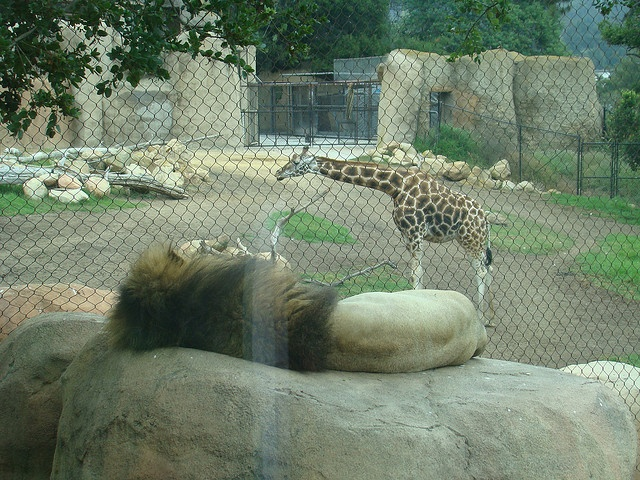
A giraffe stands next to the pen of a resting lion.
LION AND GIRAFFE IN SEPERATED  ENCLOSURES AT THE ZOO
A lion takes a nap while a giraffe cranes its neck.
A zoo with a lion enclosure right next to a giraffe enclosure.
A lion is laying on a rock near a giraffe.